Causes of World War I

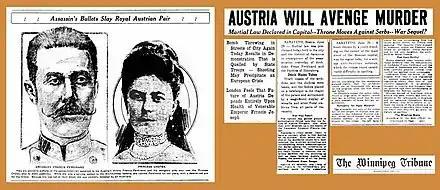
Grave implications of the assassination were immediately recognized, as in this 29 June article with subtitles "War Sequel?" and "War May Result", and stating the assassination was "engineered by persons having a more mature organizing ability than that of the youthful assassins".

On 28 June 1914, Archduke Franz Ferdinand, the heir presumptive to the Austro-Hungarian throne, and his wife, Sophie, Duchess of Hohenberg, were shot dead after a wrong turn by two gun shots in Sarajevo by Gavrilo Princip, one of a group of six assassins (five Serbs and one Bosniak) co-ordinated by Danilo Ilić, a Bosnian Serb and a member of the Black Hand secret society.